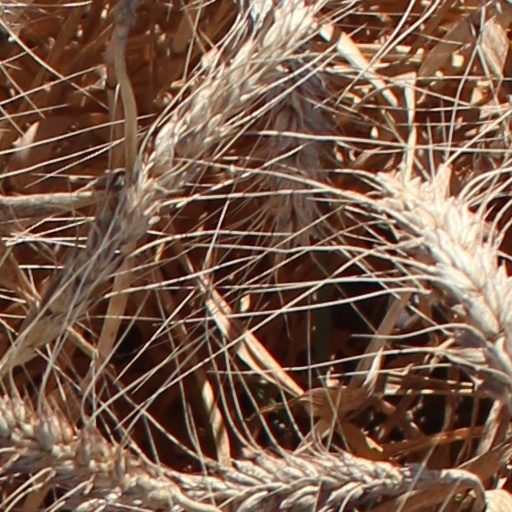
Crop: wheat